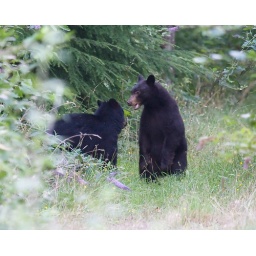
These two medium-large black bears were playing just off our property near our blueberry field